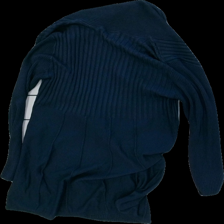
View: back
Type: Cardigan
Category: Ladies
Brand: Fransa
Colors: Blue
Material: 71% viscose, 29% polyester
Cut: Loose
Size: XXL
Season: All
Stains: Minor
Price range: <50
Recommended usage: Export